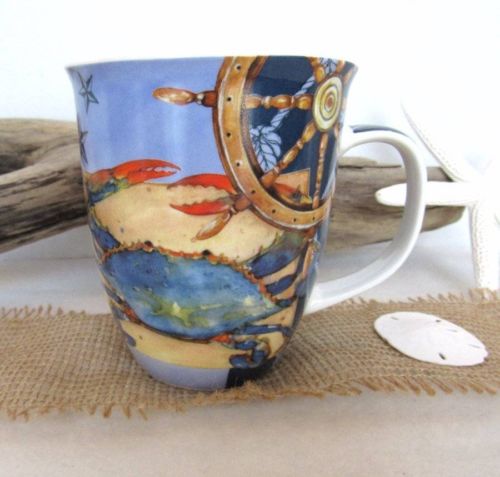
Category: mug